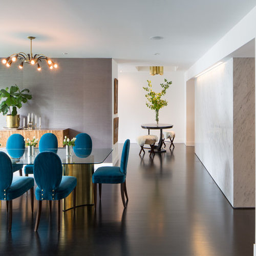
example of a large trendy dark wood floor great room design with white walls